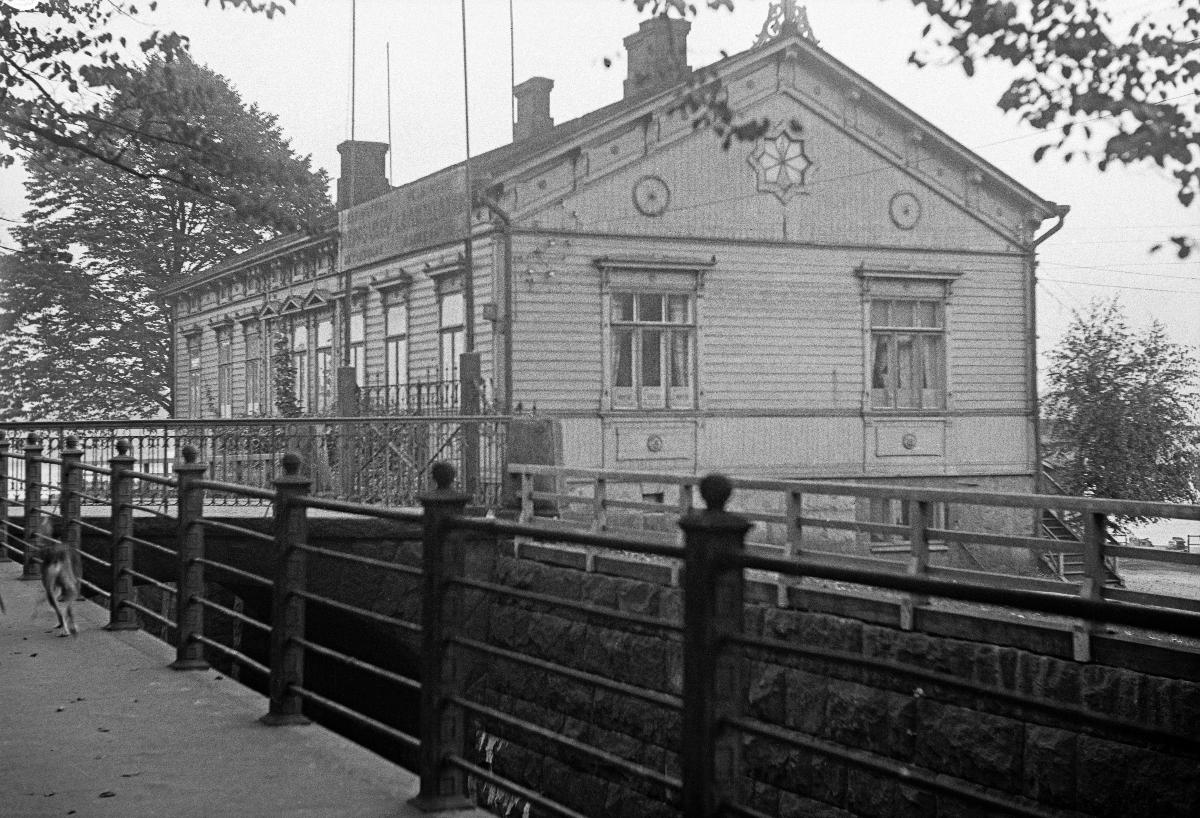
Telakan vanha konttorirakennus
Skeppsvarvets gamla kontorsbyggnad; The old office building of the shipyard
sisällön kuvaus: Eteläsataman telakan vanha konttorirakennus, Helsinki 31.8.1937. content description: The old office building of Southern harbour shipyard, Helsinki 31.8.1937. innehållsbeskrivning: Skeppsvarvets gamla kontorsbyggnad i Södra hamnen, Helsingfors 31.8.1937.
Kuvaaja: Sundström, Hugo, kuvaaja
Vuosi: 1937
Paikka: Suomi, Uusimaa, Helsinki
Aiheet: satamat; telakat; laivat; rakennukset; näkymät; toimistot; HBL; harbours; shipyards; ships; buildings; docks; southern harbour; view; boats; office building; offices; hamnar; skeppsvarv; fartyg; byggnader; dockor; utsikt; södra hamnen; båtar; kontorsbyggnader; kontor